Pescadores campaign (1885)

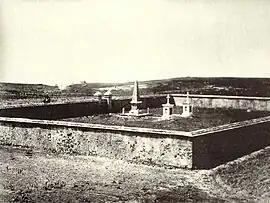
Courbet's monument and the graves of "sous-commissaire" Dert and Lieutenant Jehenne, photographed in 1895 during a visit by the French cruiser to Makung

However, the precautions came too late for Admiral Courbet himself, who contracted cholera at the beginning of June and died aboard his flagship "Bayard" in Makung harbour on the night of 11 June 1885. Courbet's body was taken back to France for a state funeral, but the other French dead were buried in two cemeteries at Makung, one for the marine infantry of Lange's battalion and the other for the sailors of the Far East Squadron.